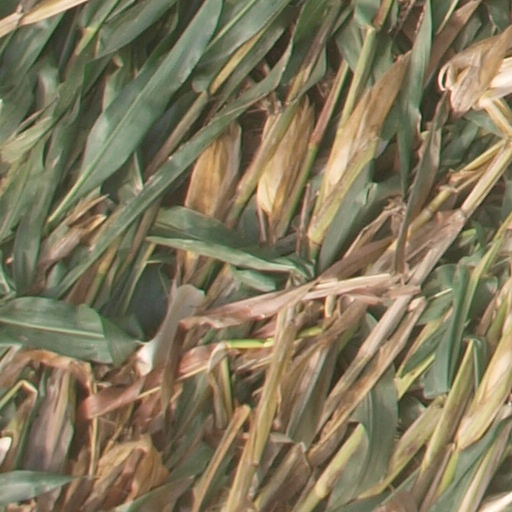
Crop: maize; corn